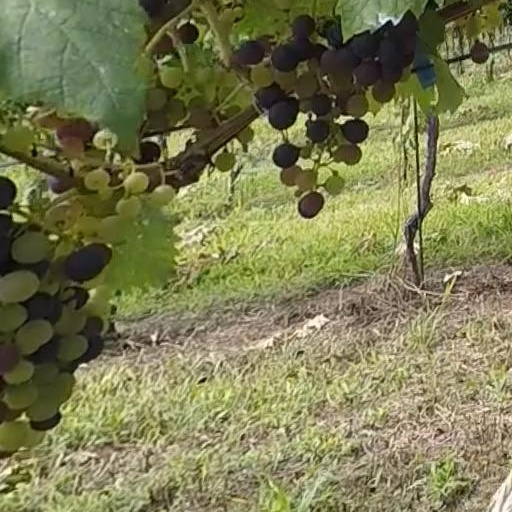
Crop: grape